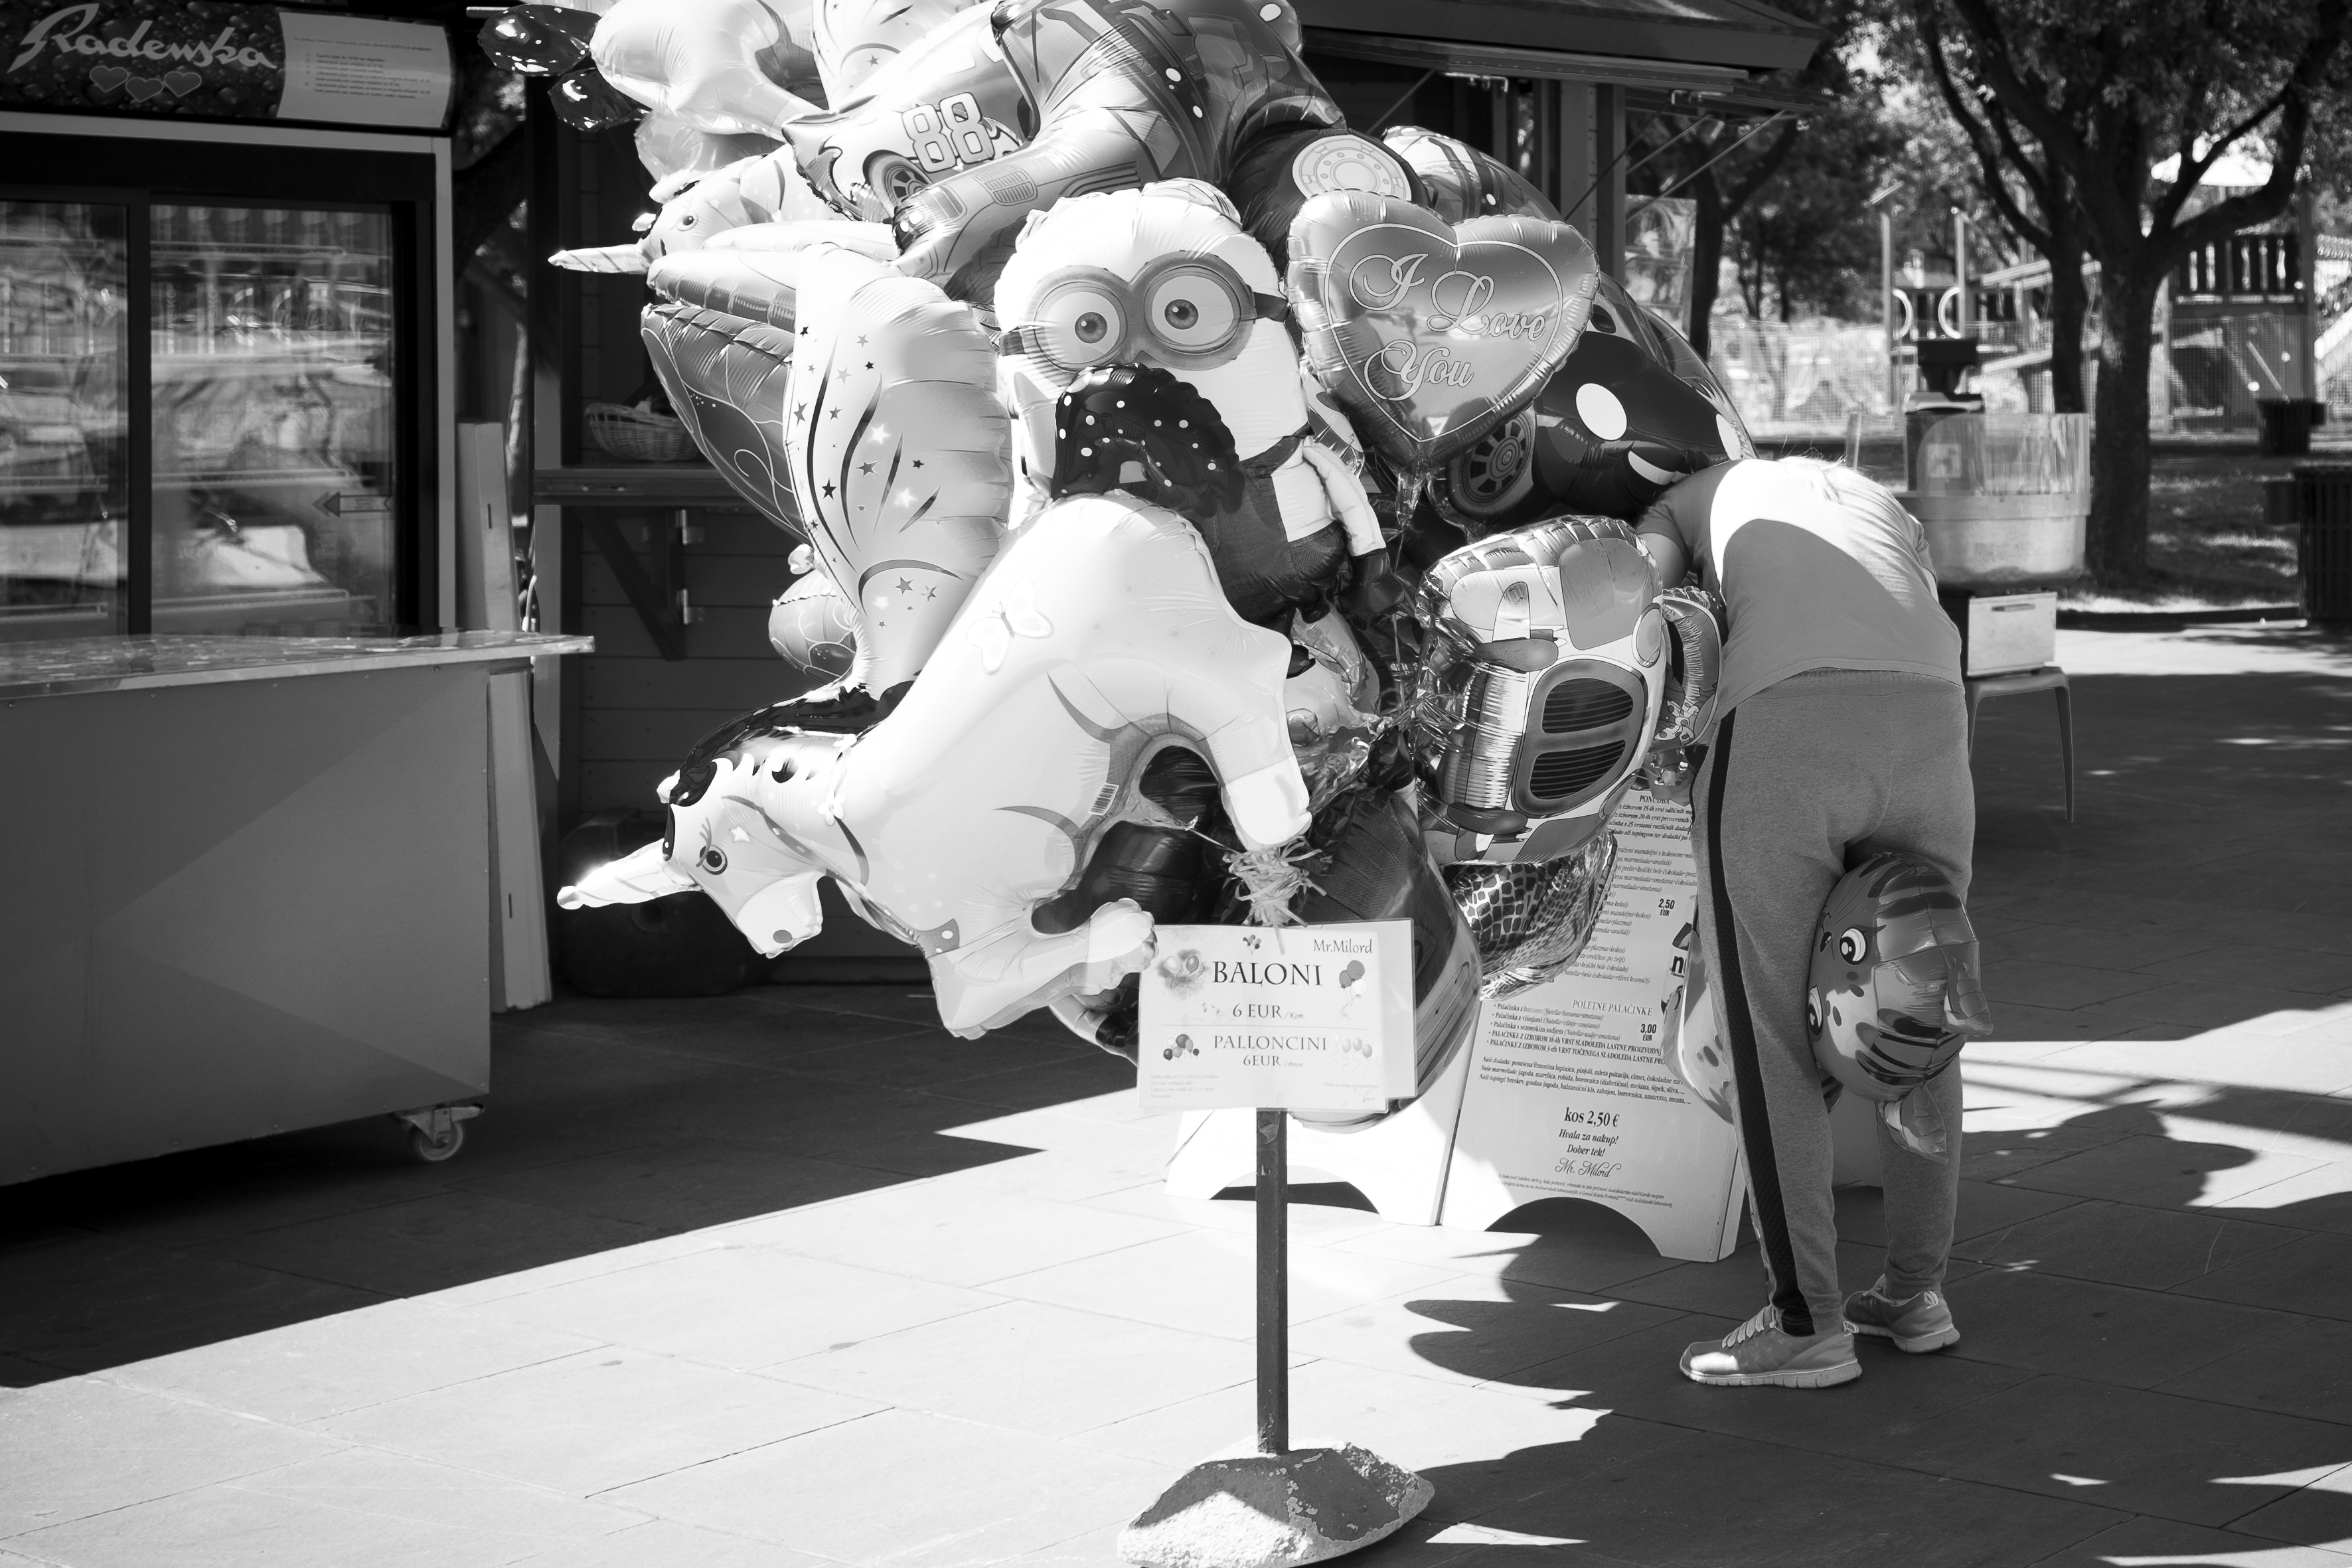
black and white, road, white, street, photography, urban, travel, fujifilm, black, monochrome, bw, blackandwhite, blackwhite, art, koper, ngc, photograph, snapshot, fuji, slovenia, fujixt1, fujix, noireblanc, sloveniakoper, monochrome photography